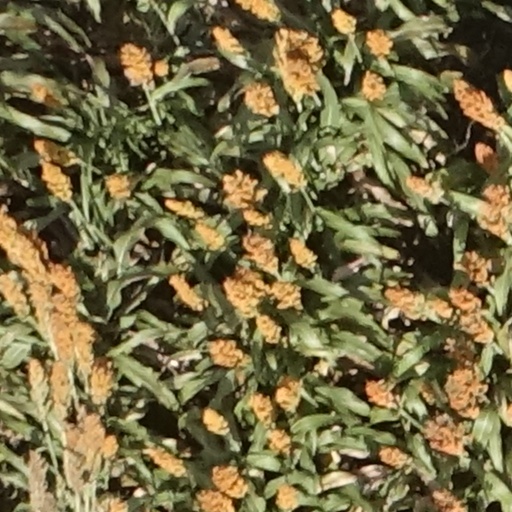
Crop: sorghum